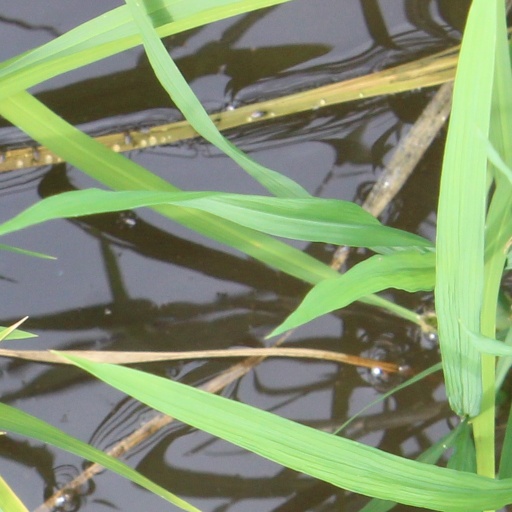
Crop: rice